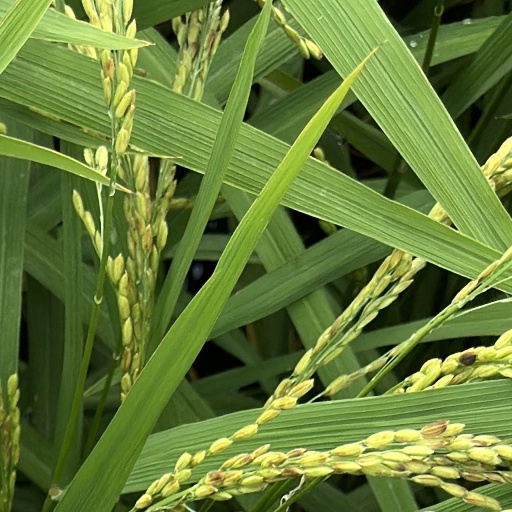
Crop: rice